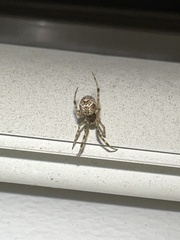
Species: Parasteatoda_tepidariorum